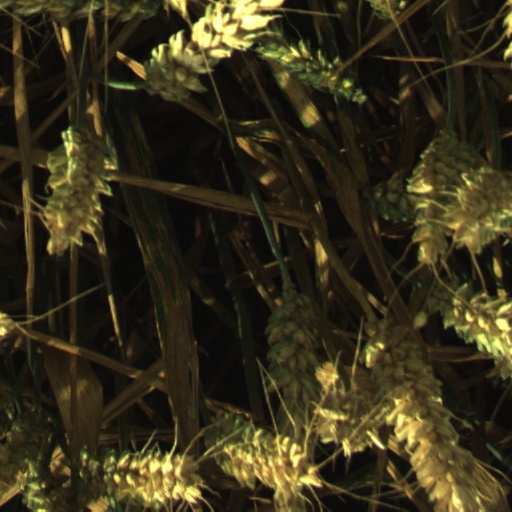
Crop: wheat